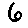
Label: 6